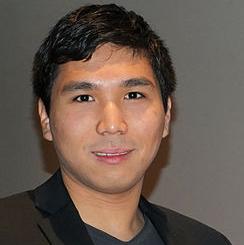
Age: 21